Tifal brothers

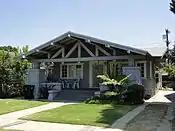
Ivie Anderson House in the 52nd Place Historic District

The Tifals were defining contributors to American Craftsman architecture, their houses representing the design, materials, and craftsmanship of the movement. Characteristic elements of Tifal houses include a one story height, an exterior sheathed in either wood shingles or clapboard, and a low-pitched gable roofs. Further design elements include overhanging eaves with exposed rafter tails, wood sash and casement windows, front porches, and porch piers and chimneys made of Arroyo stone, clinker brick, and stucco.